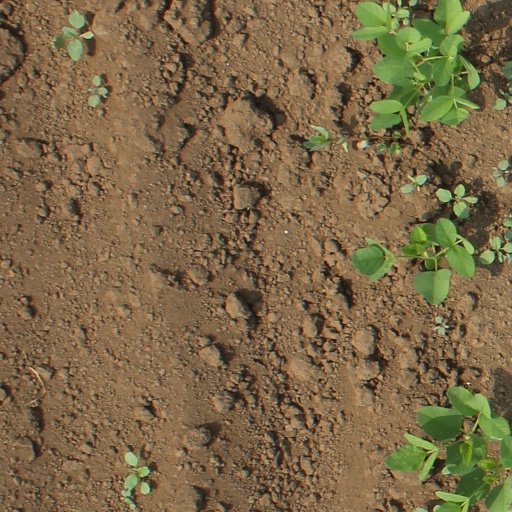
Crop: soybean